Qu'Appelle, Saskatchewan

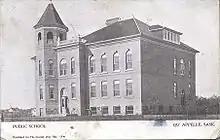
Qu'Appelle School, built 1906, closed 1973, demolished 1975.

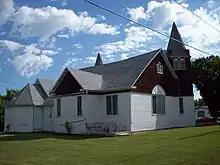
Knox Presbyterian-cum-United Church, 2008.

The "Qu'Appelle Progress", the town newspaper, began production at the very outset of Qu'Appelle's establishment and maintained publication till the mid-1960s. It originally provided substantive news as to national and international events when access to wider news organs was not locally available.